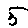
Label: 5